Mikko Hirvonen

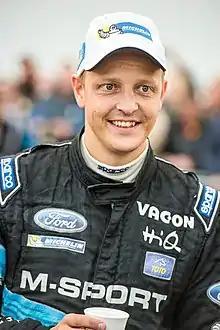
Hirvonen in Germany, 2014.

Mikko Hirvonen (born 31 July 1980) is a Finnish former rally driver, and a current Rally-Raid driver, who drove in the World Rally Championship. He placed third in the drivers' championship and helped Ford to the manufacturers' title in both 2006 and 2007. In 2008, 2009, 2011 and 2012 he finished runner-up to Sébastien Loeb. Hirvonen's co-driver was Jarmo Lehtinen from the 2003 season until his retirement in 2014, Lehtinen had replaced Miikka Anttila who co-drove with Hirvonen in the 2002 season.